Zeroisation

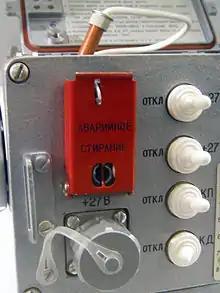
"Emergency Erase" (АВАРИЙНОЕ СТИРАНИЕ) switch, zeroize in NSA parlance, on a cryptographic device of the Soviet Strategic Rocket Forces

In cryptography, zeroisation (also spelled zeroization) is the practice of erasing sensitive parameters (electronically stored data, cryptographic keys, and critical security parameters) from a cryptographic module to prevent their disclosure if the equipment is captured. This is generally accomplished by altering or deleting the contents to prevent recovery of the data.